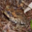
Label: frog